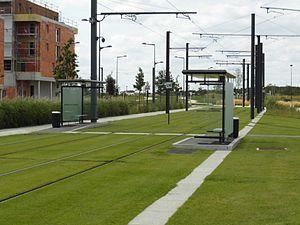
La ligne A du tramway d'Angers est la première ligne exploitée par la RATP Dev Angers, sous le nom commercial Irigo, mise en service le 25 juin 2011, entre La Roseraie, un quartier d'Angers, et Avrillé, une ville du nord de l'agglomération angevine. Au début du lancement du projet, lors de l'enquête publique, il était initialement prévu que cette inauguration se fasse en 2009. Un an après sa mise en service, la fréquentation moyenne de cette ligne était de 32 500 voyageur par jour et de 8 millions de voyages annuels. En 2017, ce dernier chiffre atteint 9,5 millions.